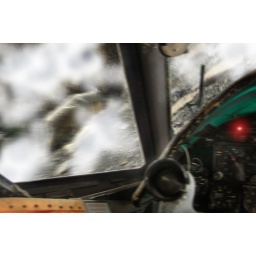
Huh. What's a mountain goat doing up here in a cloud b